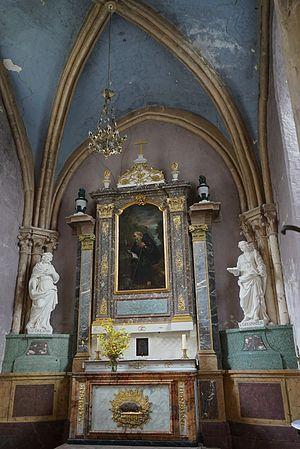
en l'église d'écueil.
L'église d'Écueil est une église romane dédiée à Crépin et Crépinien et située dans la Marne.